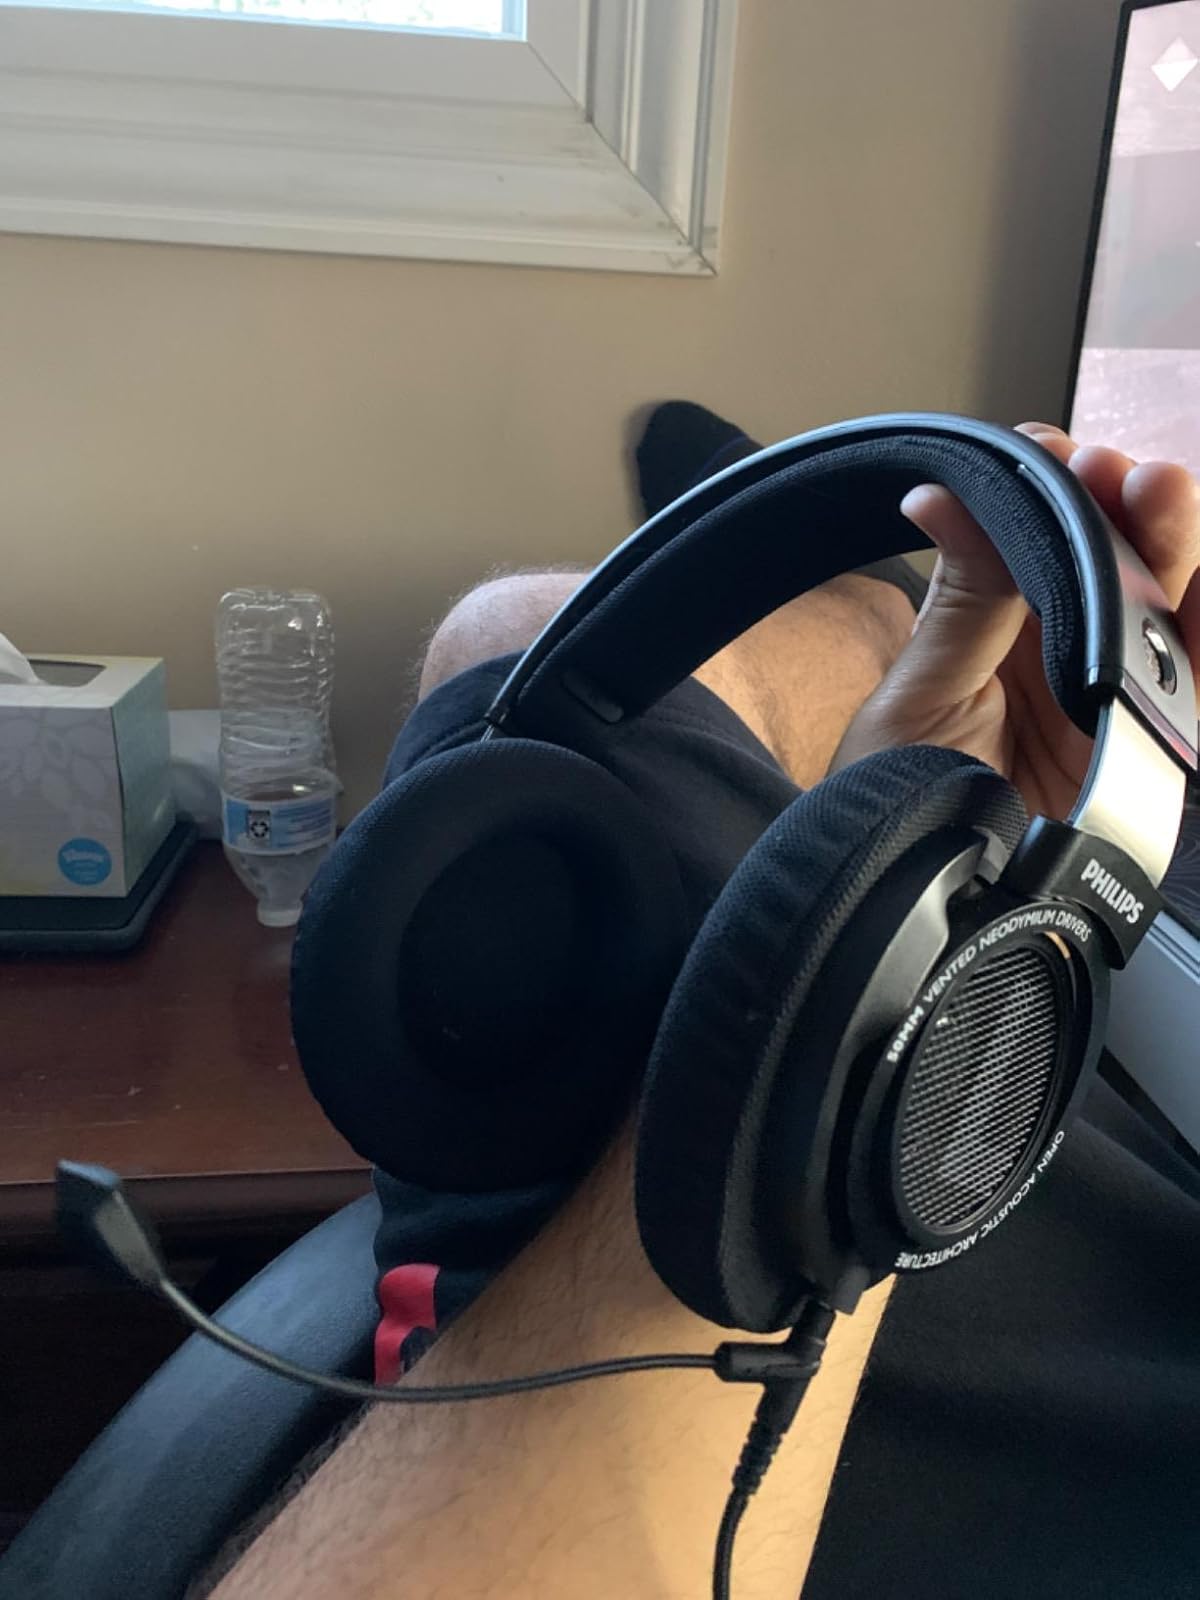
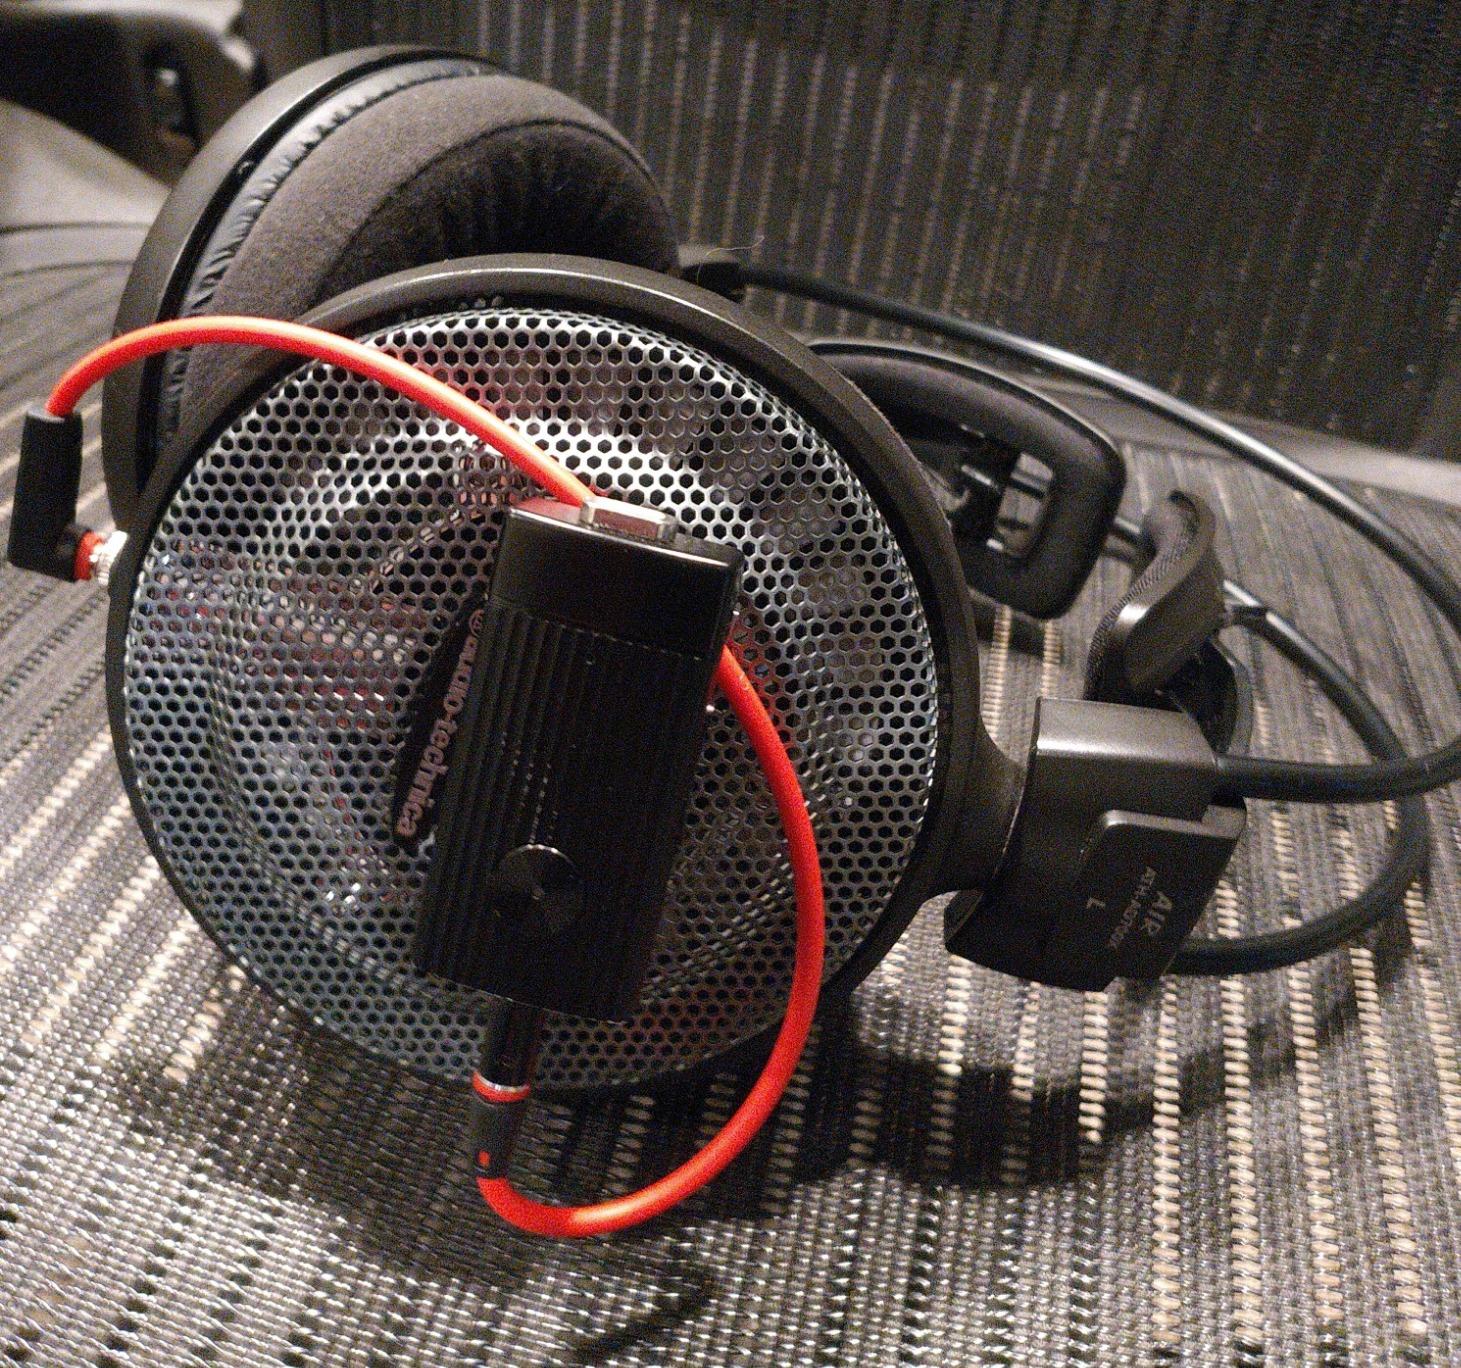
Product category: headphones
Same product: no